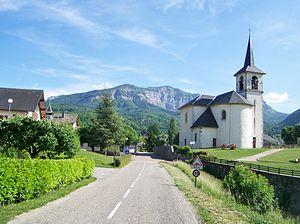
Entrée dans le village de Saint-Cassin sur les hauteurs de Chambéry en Savoie.